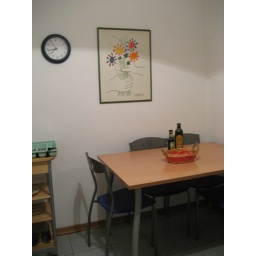
kitchen table with bad art hanging above ha